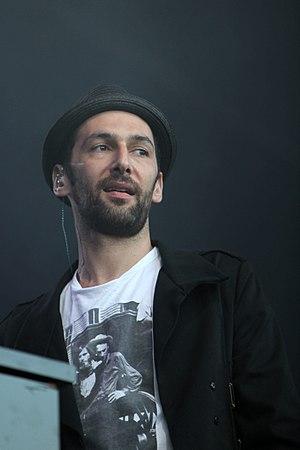
AaRON est un duo musical français créé en 2004 par Simon Buret et Olivier Coursier.